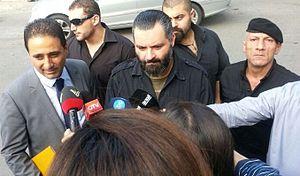
Michel Eléftériadès répondant à la presse à sa sortie du Palais de Justice.
Michel Éléftériadès est un homme politique, artiste, producteur et homme d'affaires gréco-libanais né le 22 juin 1970 à Beyrouth, au Liban. Il est connu dans le monde arabe pour son style et ses créations éclectiques, ainsi que pour ses idées innovatrices et ses opinions non conventionnelles, créant souvent la controverse et attisant les passions tant du côté de ses fans que de ses détracteurs.